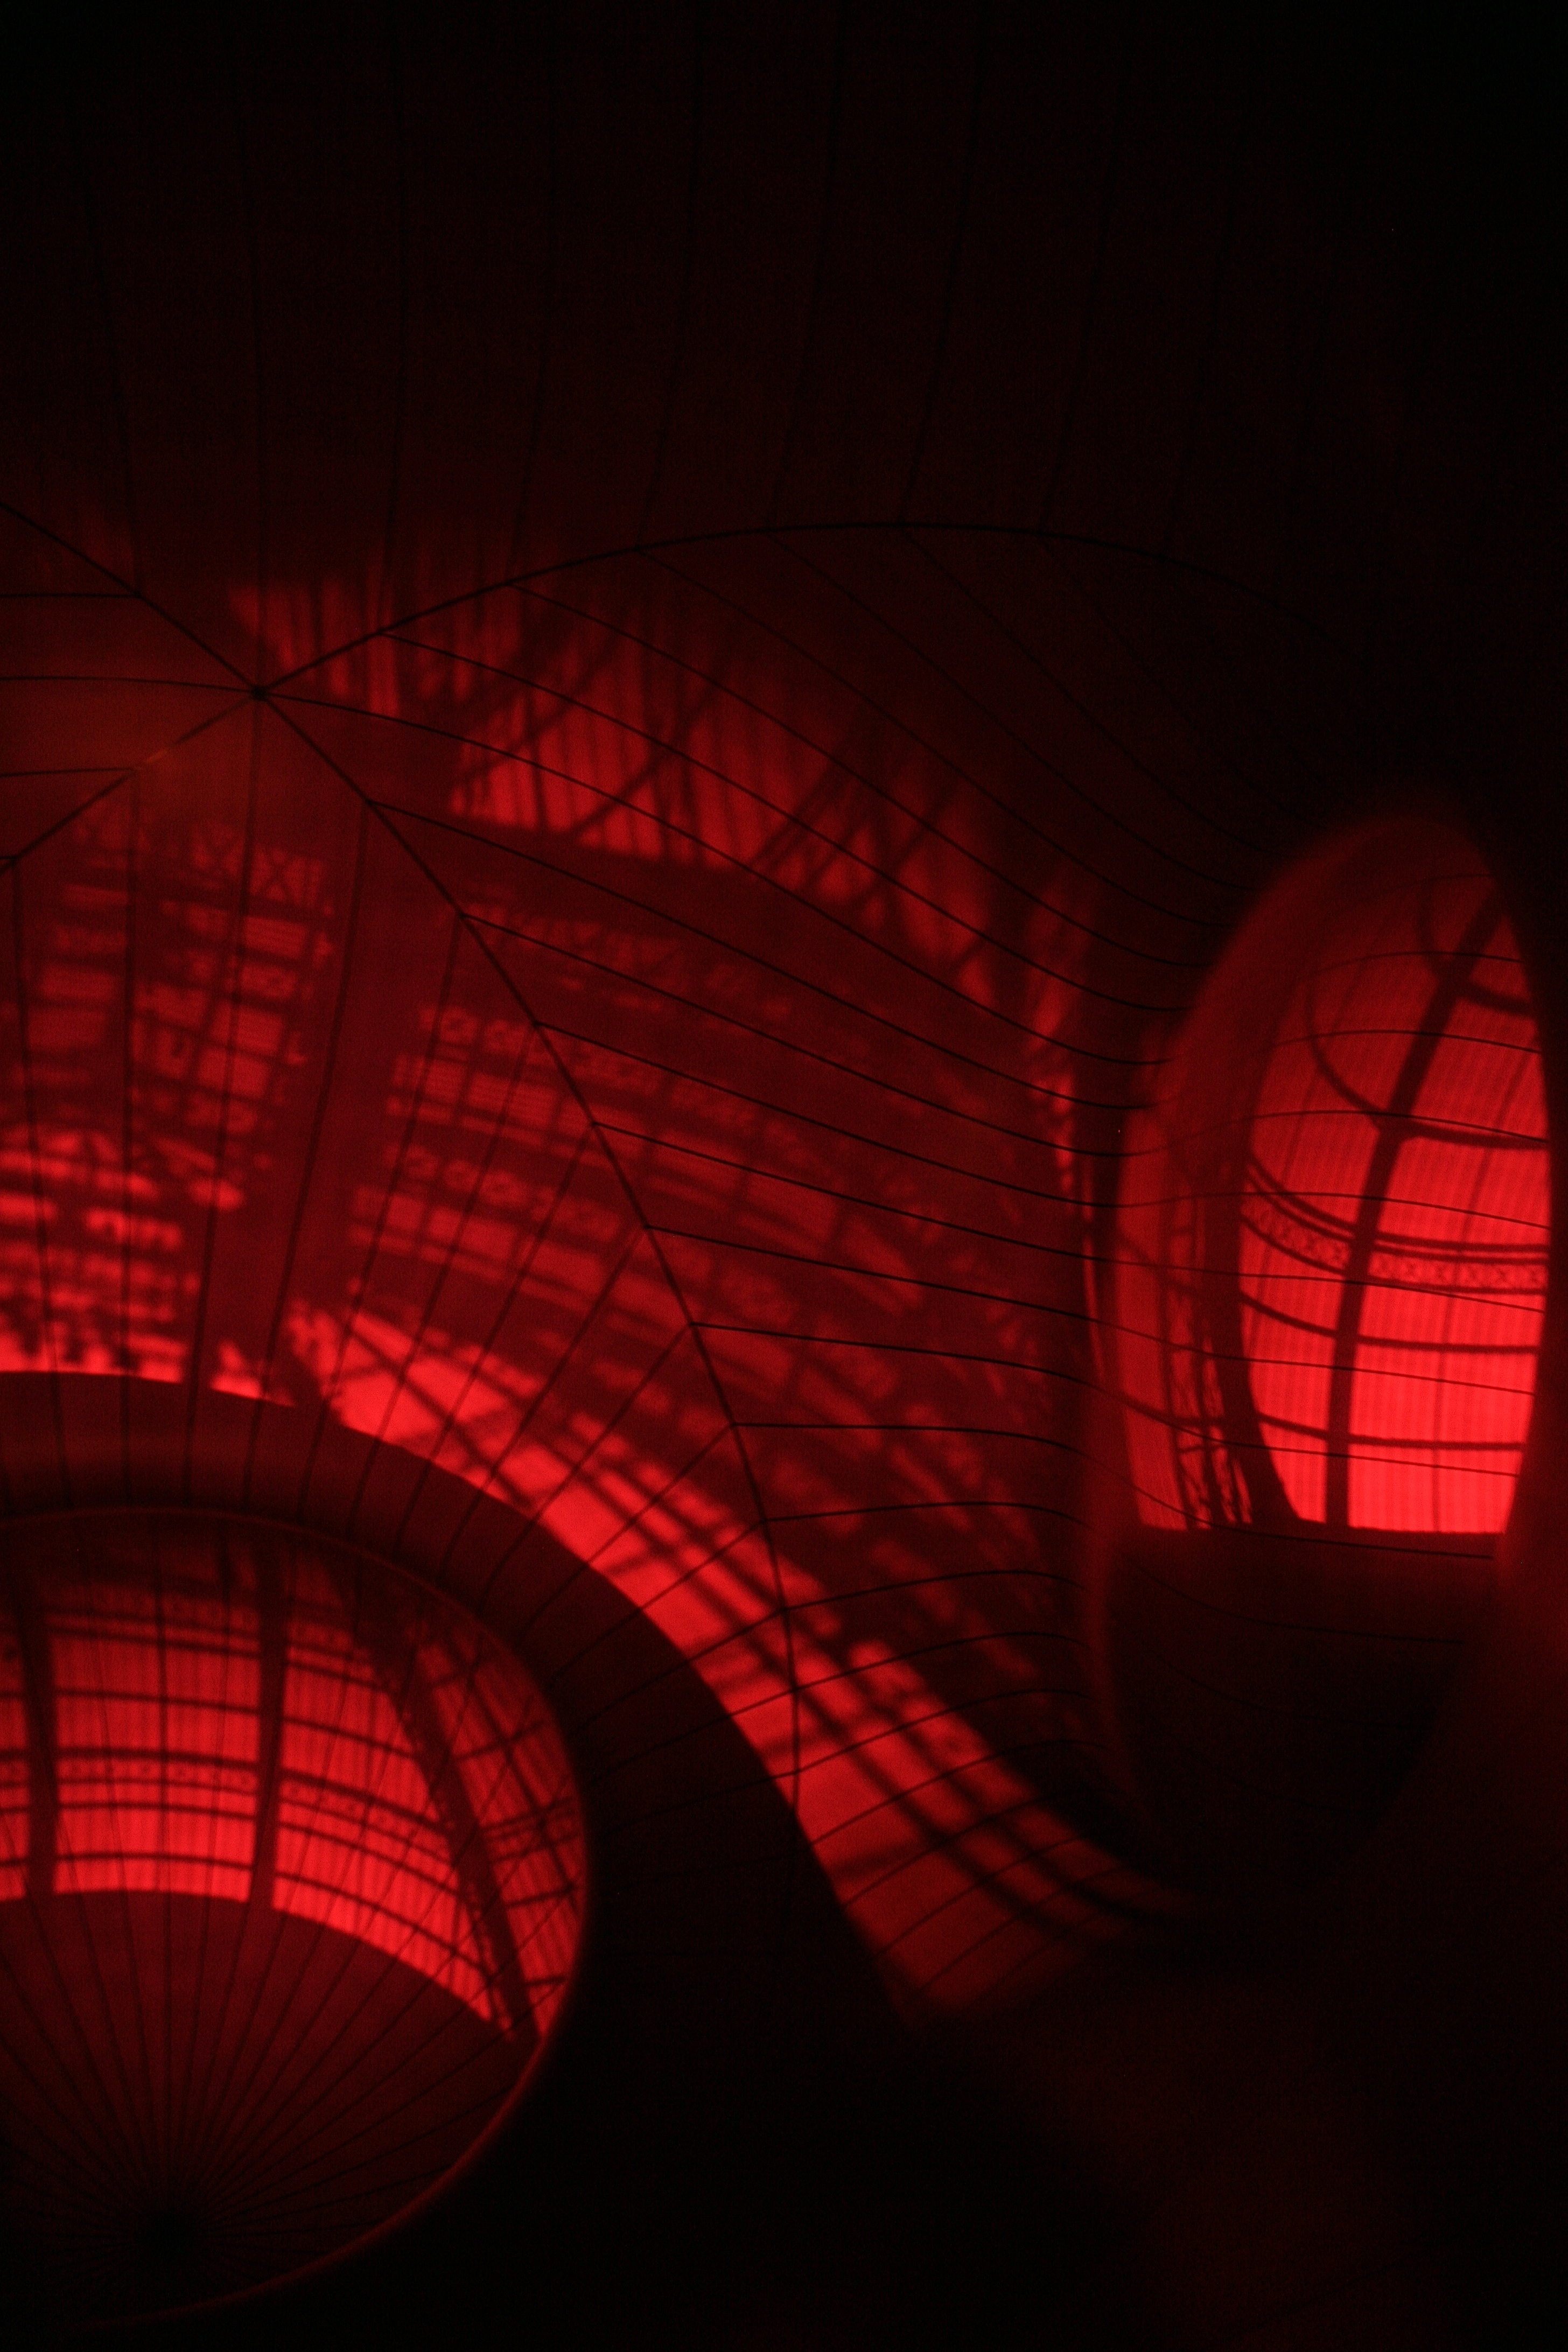
light, night, paris, line, reflection, red, color, darkness, lighting, circle, artwork, sculpture, art, exposition, exhibition, shape, anishkapoor, contemporaryart, leviathan, grandpalais, monumenta, computer wallpaper